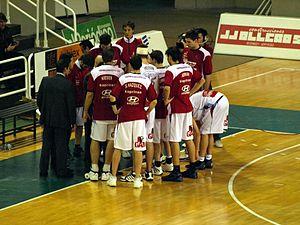
Le Gijón Baloncesto est un ancien club espagnol de basket-ball, basé dans la ville de Gijón dans les Asturies. Le club évoluait du championnat d'Espagne. Il a disparu en 2009.